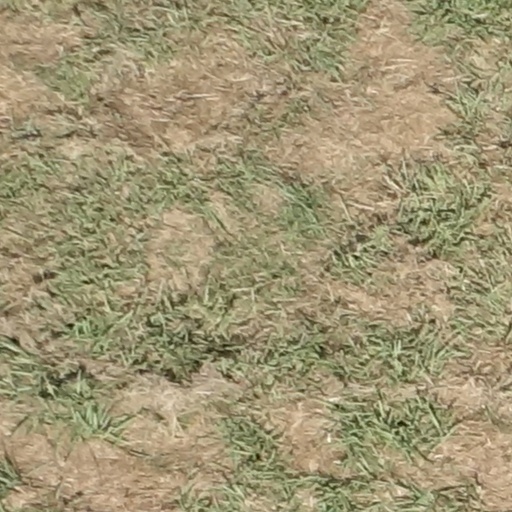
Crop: sorghum